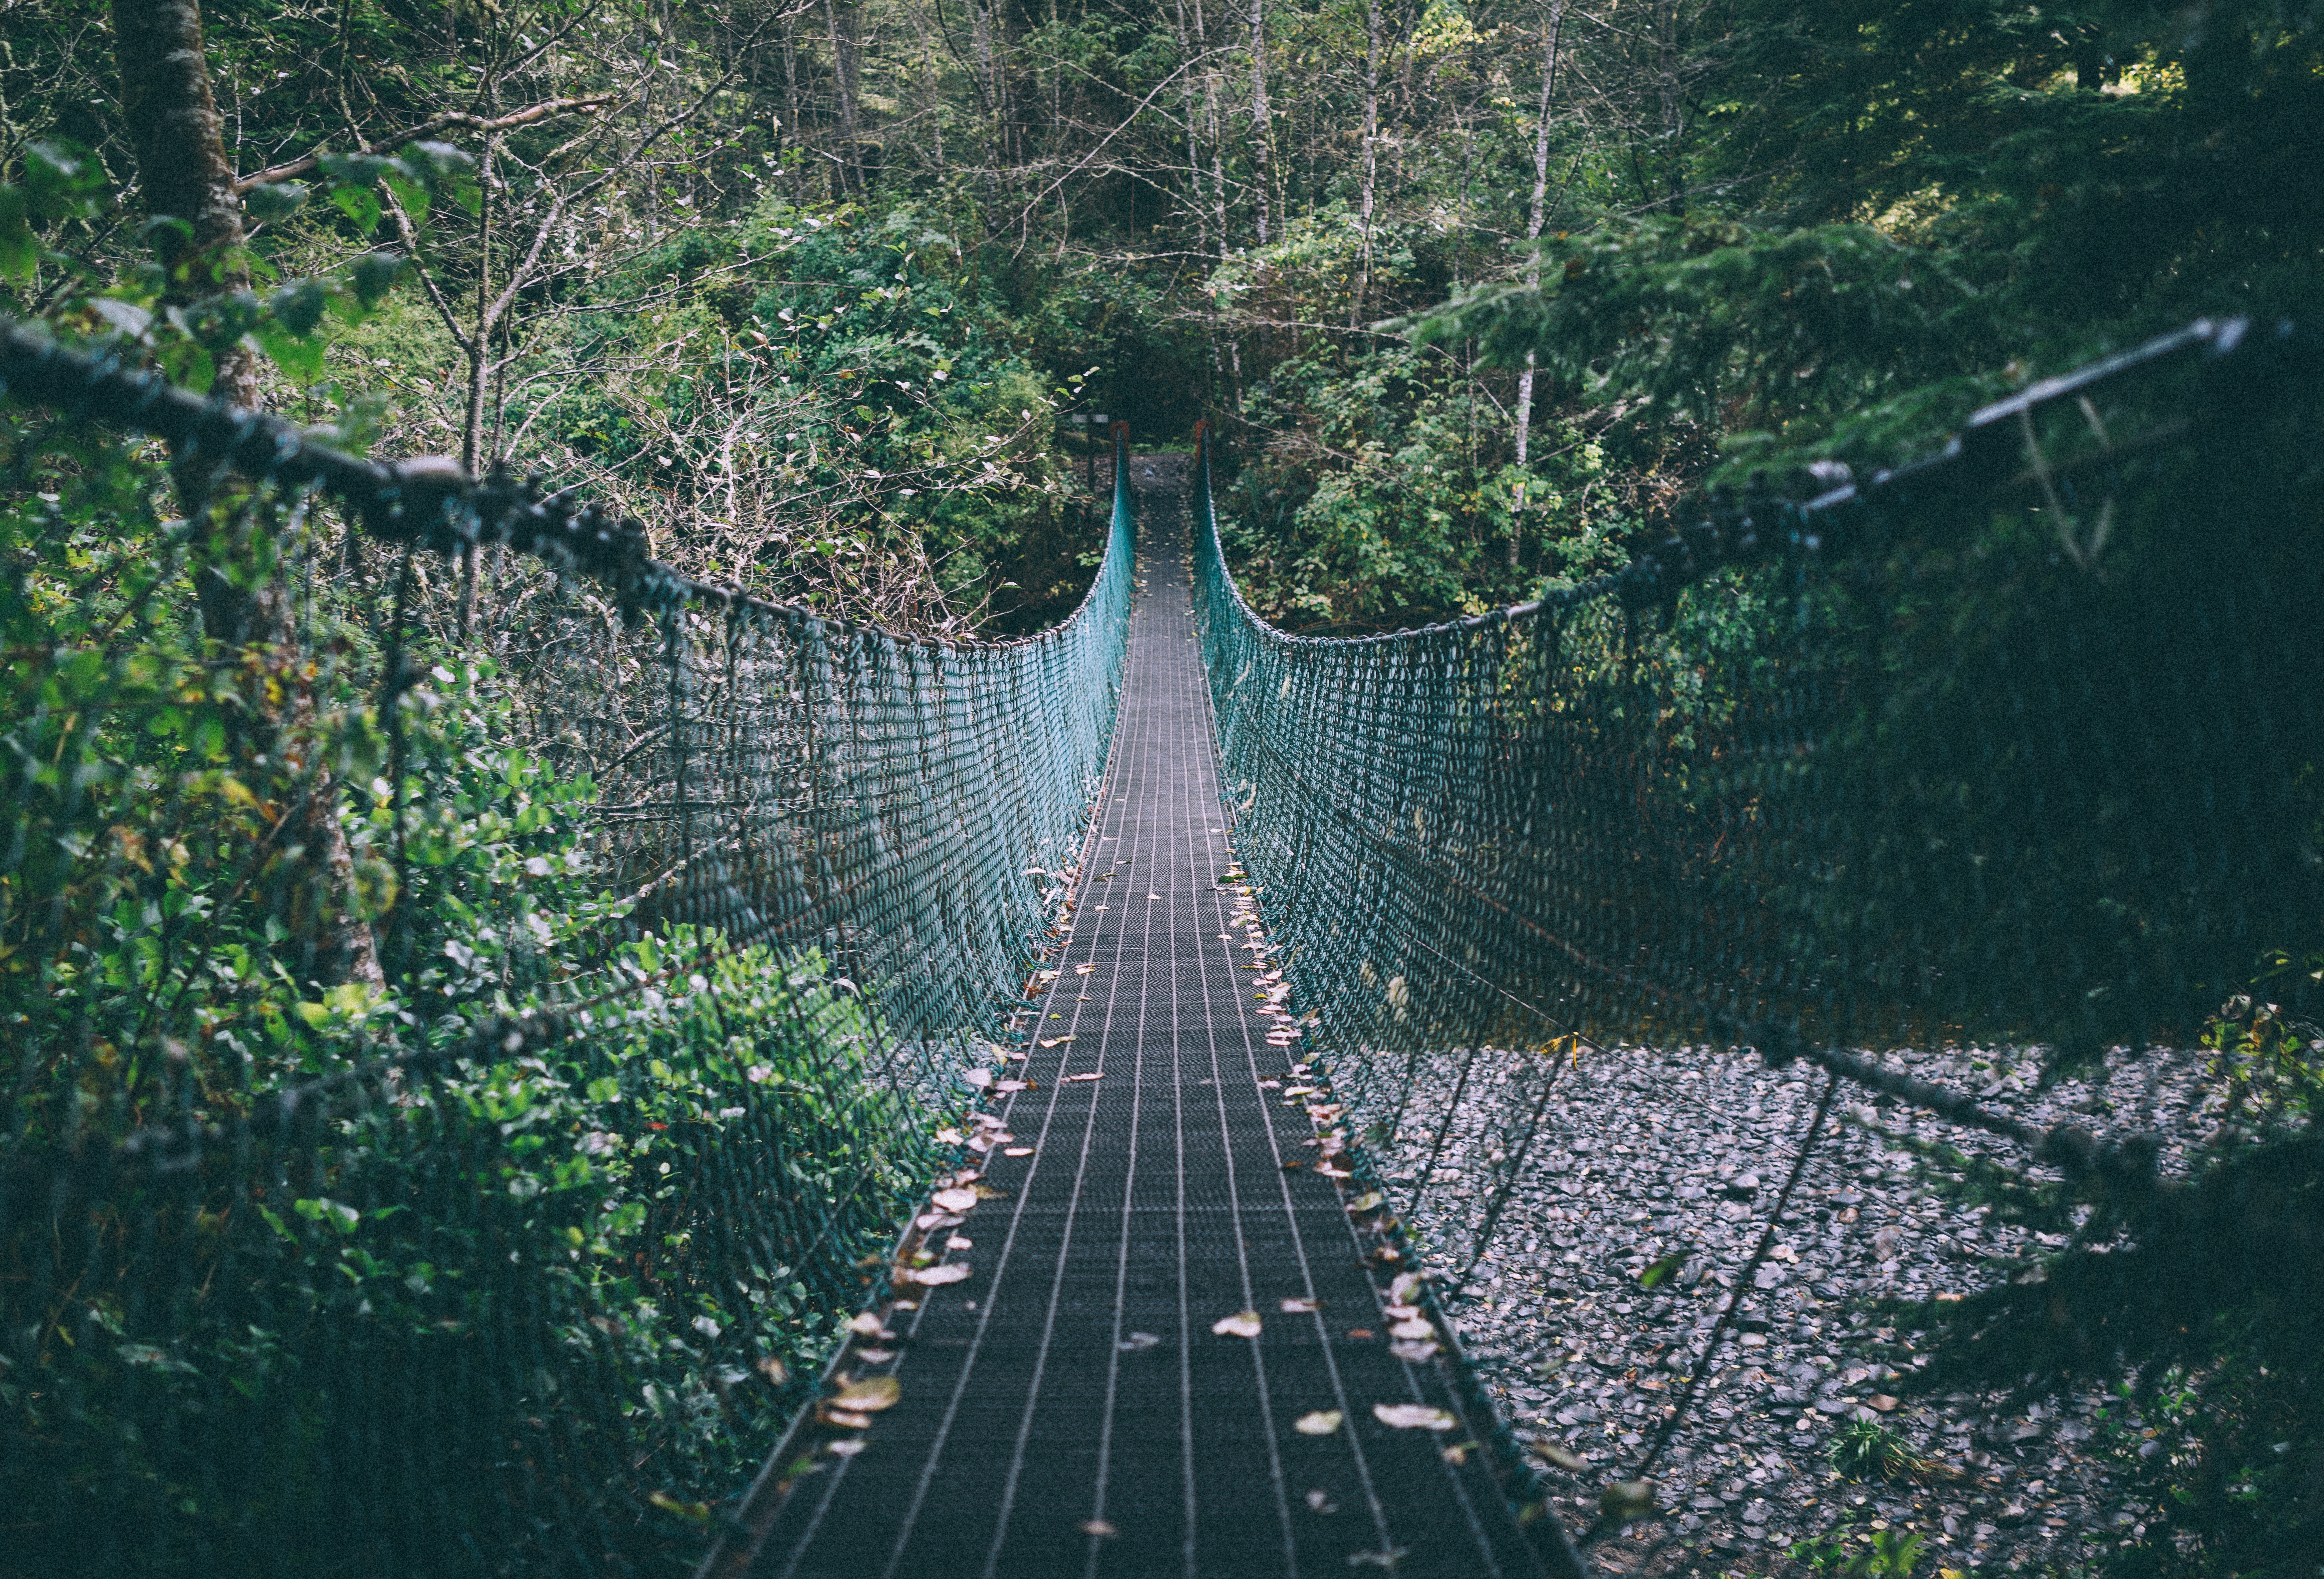
nature, forest, path, pedestrian, hiking, bridge, walkway, suspension bridge, foliage, rural, jungle, scenic, scenery, outdoors, woods, rainforest, footbridge, footpath, foot bridge, nonbuilding structure